Leddie Brown

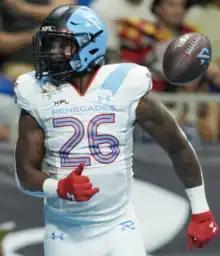
Brown with the Arlington Renegades in 2023

Leddie Brown (born February 28, 1999) is an American professional football running back. He played college football at West Virginia.